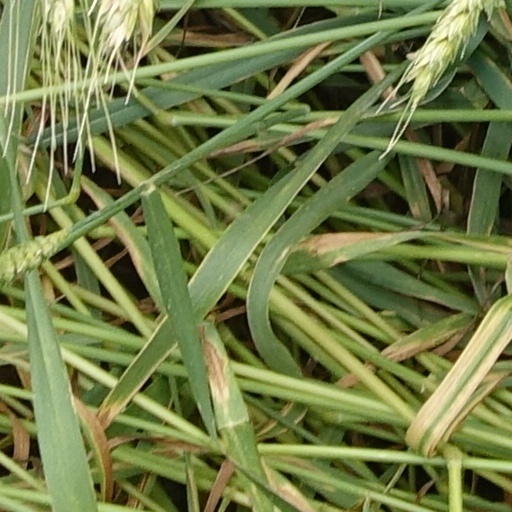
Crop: wheat